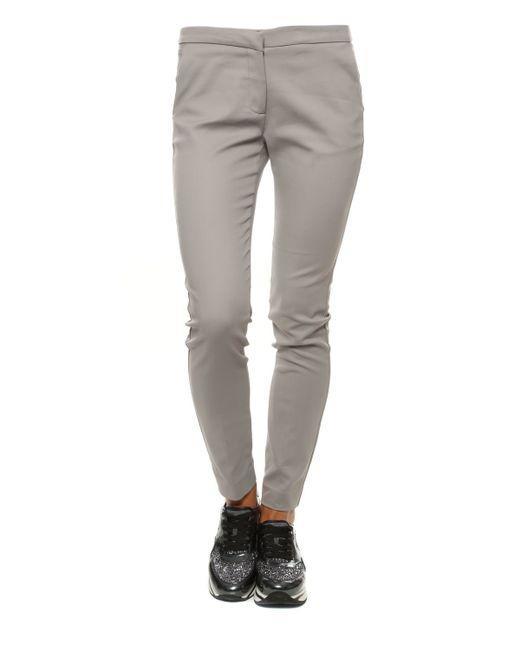
Graue Baumwollhose für Damen mit schwarzen Schuhen